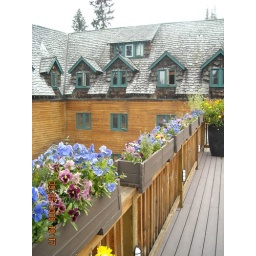
3732 Our room center window below roof